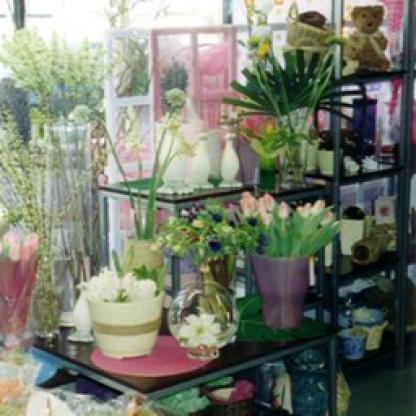
Scene: Indoor